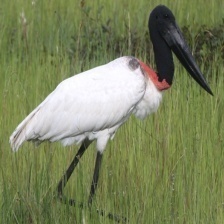
Species: JABIRU
Scientific name: JABIRU MYCTERIA
ImageNet parent category: white_stork